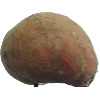
Label: potato_sweet